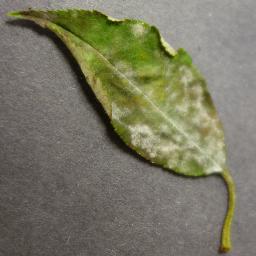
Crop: cherry
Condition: (including_sour)_powdery_mildew